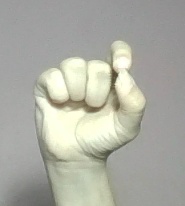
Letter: fa